Michael II

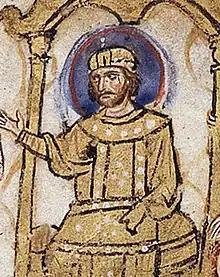
Michael II, from the "Madrid Skylitzes"

Michael II (770 – 2 October 829), called the Amorian and the Stammerer (or), reigned as Byzantine emperor from 25 December 820 to his death on 2 October 829, the first ruler of the Amorian dynasty.